Sušica camp

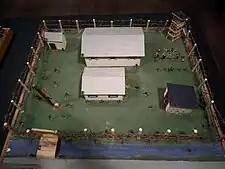
Camp model exhibited in the Museum of Crimes against Humanity and Genocide.

The Sušica camp was a concentration and detention camp set up by Republika Srpska forces for Bosniaks and other non-Serbs in the Vlasenica municipality in eastern Bosnia and Herzegovina.